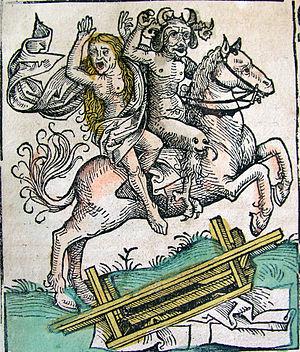
Le Diable dans le christianisme est couramment défini comme un ange déchu qui s'est rebellé contre Dieu. Satan a été expulsé du Ciel et a été envoyé sur la Terre. Le diable est souvent identifié comme le serpent dans le Jardin d’Éden, dont les tentations envers Adam et Eve ont engendré deux doctrines chrétiennes correspondantes : le Péché Originel et les remèdes, et la Rédemption de Jésus-Christ. Il est également identifié comme l'accusateur de Job, le tentateur des évangiles, le Léviathan et le dragon dans le Livre de l'Apocalypse.